Chhapamar ko Chhoro

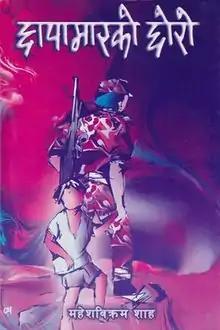
First edition

Chhapamar ko Chhoro is a Nepali short story collection by Mahesh Bikram Shah. The book was published in 2007 by Sajha Prakashan. The book won the prestigious Madan Puraskar for the year 2063 BS (2007-2008). The anthology consists of eighteen stories centered around Maoist insurgency in Nepal.